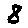
Label: 8